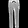
Label: Trouser